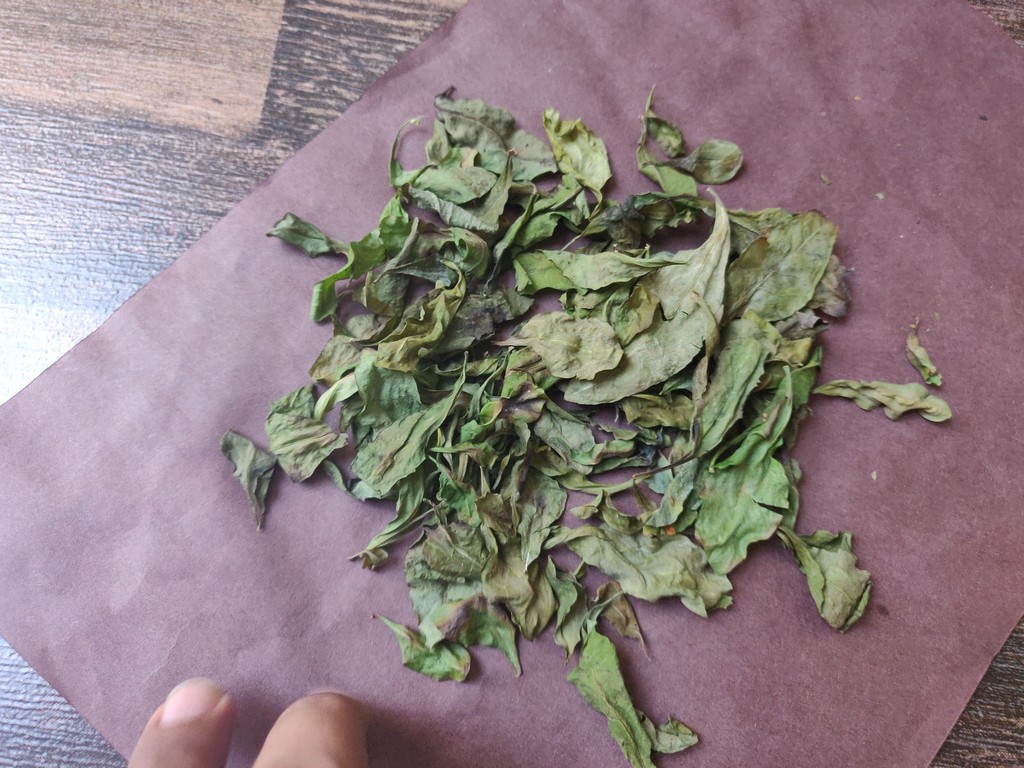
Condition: Dried
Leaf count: multiple
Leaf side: unknown